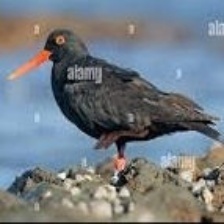
Species: AFRICAN OYSTER CATCHER
Scientific name: HAEMATOPUS MOQUINI
ImageNet parent category: oystercatcher